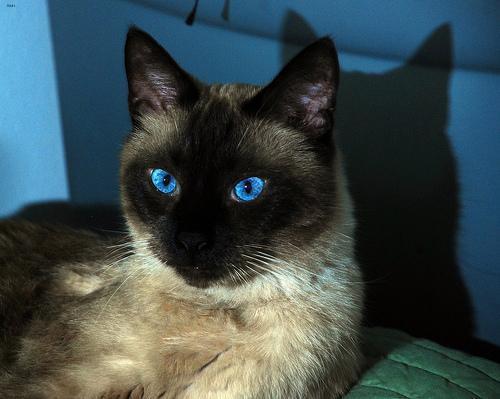
Siamese